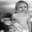
Label: girl